Réaux-sur-Trèfle

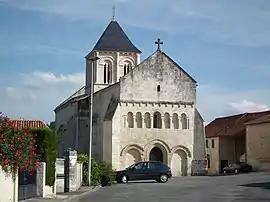
The church in Réaux

Réaux-sur-Trèfle is a commune in the Charente-Maritime department of southwestern France. The municipality was established on 1 January 2016 and consists of the former communes of Réaux, Moings and Saint-Maurice-de-Tavernole.